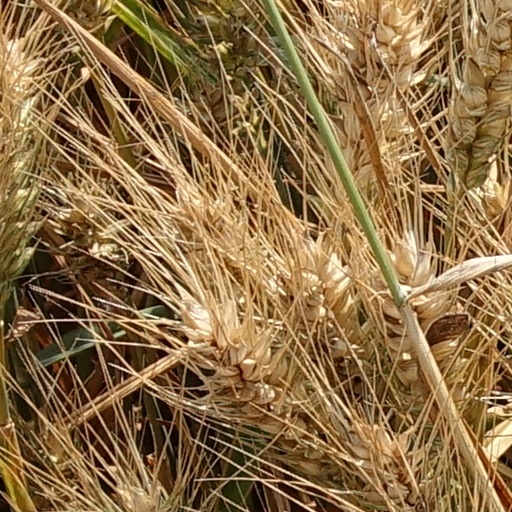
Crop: wheat